Zia ol Din Tabatabaee

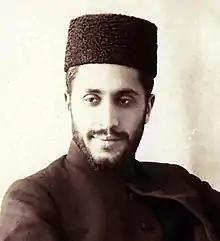
Zia Tabataba'i, circa 1921

Zia came to power in the 1921 Persian coup d'état of 22 February 1921 (3 Esfand 1299) with the help of Reza Khan Mirpanj, who later became the Shah of Persia.